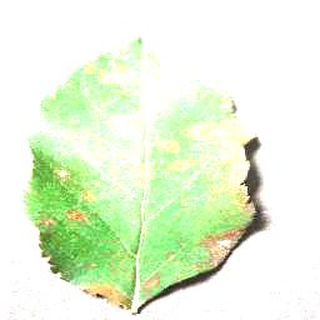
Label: apple_cedar_apple_rust